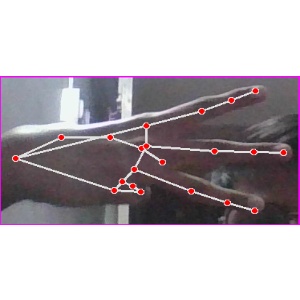
अक्षर: भ